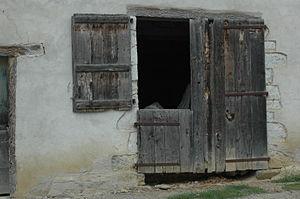
Porte de ferme à Ainhice-Mongelos
Ainhice-Mongelos est une commune française, située dans le département des Pyrénées-Atlantiques en région Nouvelle-Aquitaine.